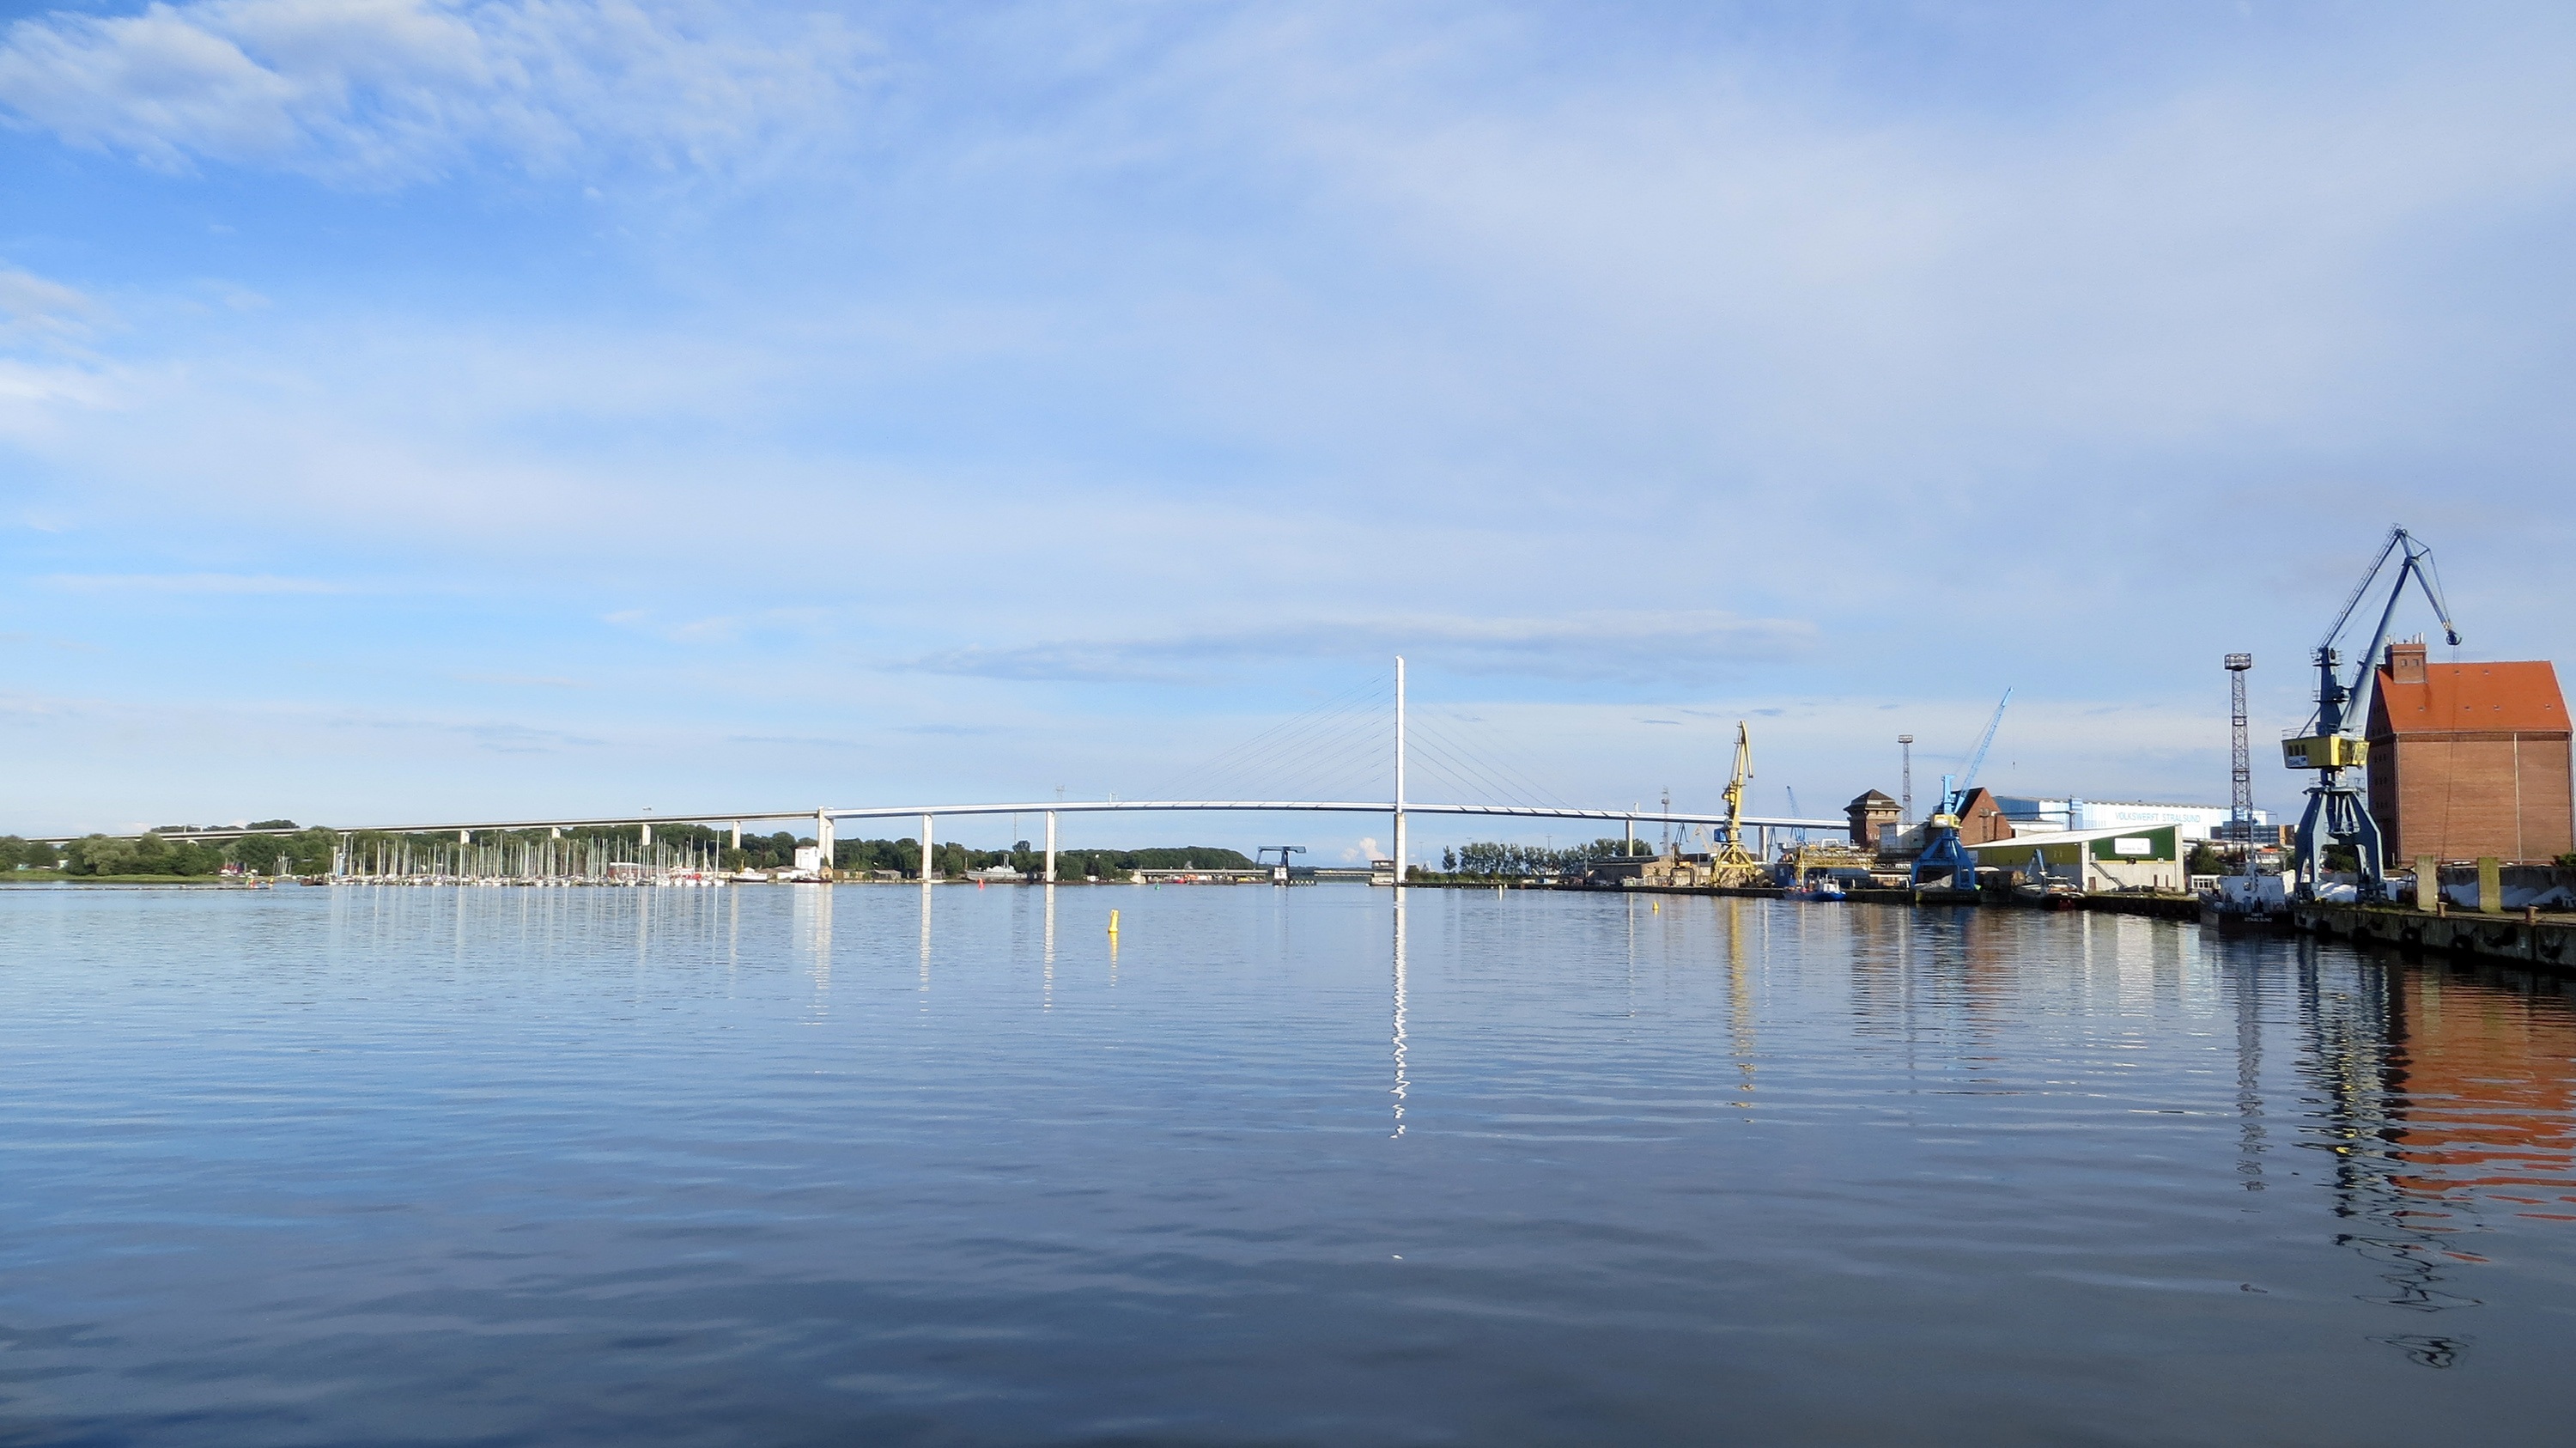
sea, coast, water, dock, boat, bridge, shore, lake, river, reflection, vehicle, holiday, bay, harbor, marina, reservoir, port, waterway, ferry, boating, sound, crane, channel, stralsund, baltic sea, r gen bridge, connection mainland